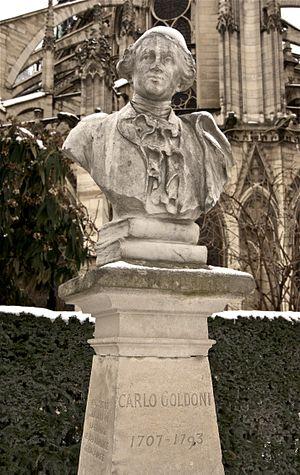
Carlo Goldoni, (1707-1793), buste sous la neige, derrière Notre-Dame. L'inscription sur le piédestal dits: Aussitôt que j'ai vu la France, je l'ai admirée, je l'ai aimée. Il habita Paris de 1762 jusqu'à sa mort en 1793.
Carlo Osvaldo Goldoni, né le 25 février 1707 à Venise et mort le 6 février 1793 à Paris, est un auteur dramatique italien, de langues italienne, vénitienne et française. Créateur de la comédie italienne moderne, il s’était exilé en France en 1762 à la suite de différends esthétiques avec ses confrères.